Rocket

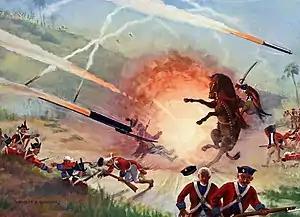
Mysorean rockets and rocket artillery used to defeat an East India Company battalion during the Battle of Guntur

The Mysorean rockets were the first successful iron-cased rockets, developed in the late 18th century in the Kingdom of Mysore (part of present-day India) under the rule of Hyder Ali.